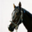
Label: horse